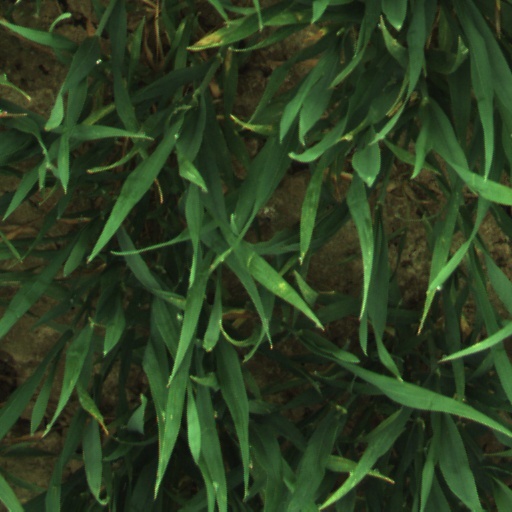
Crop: wheat